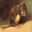
Label: mouse